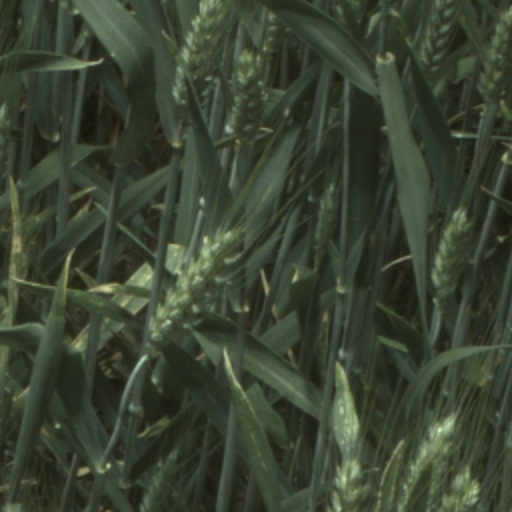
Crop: wheat